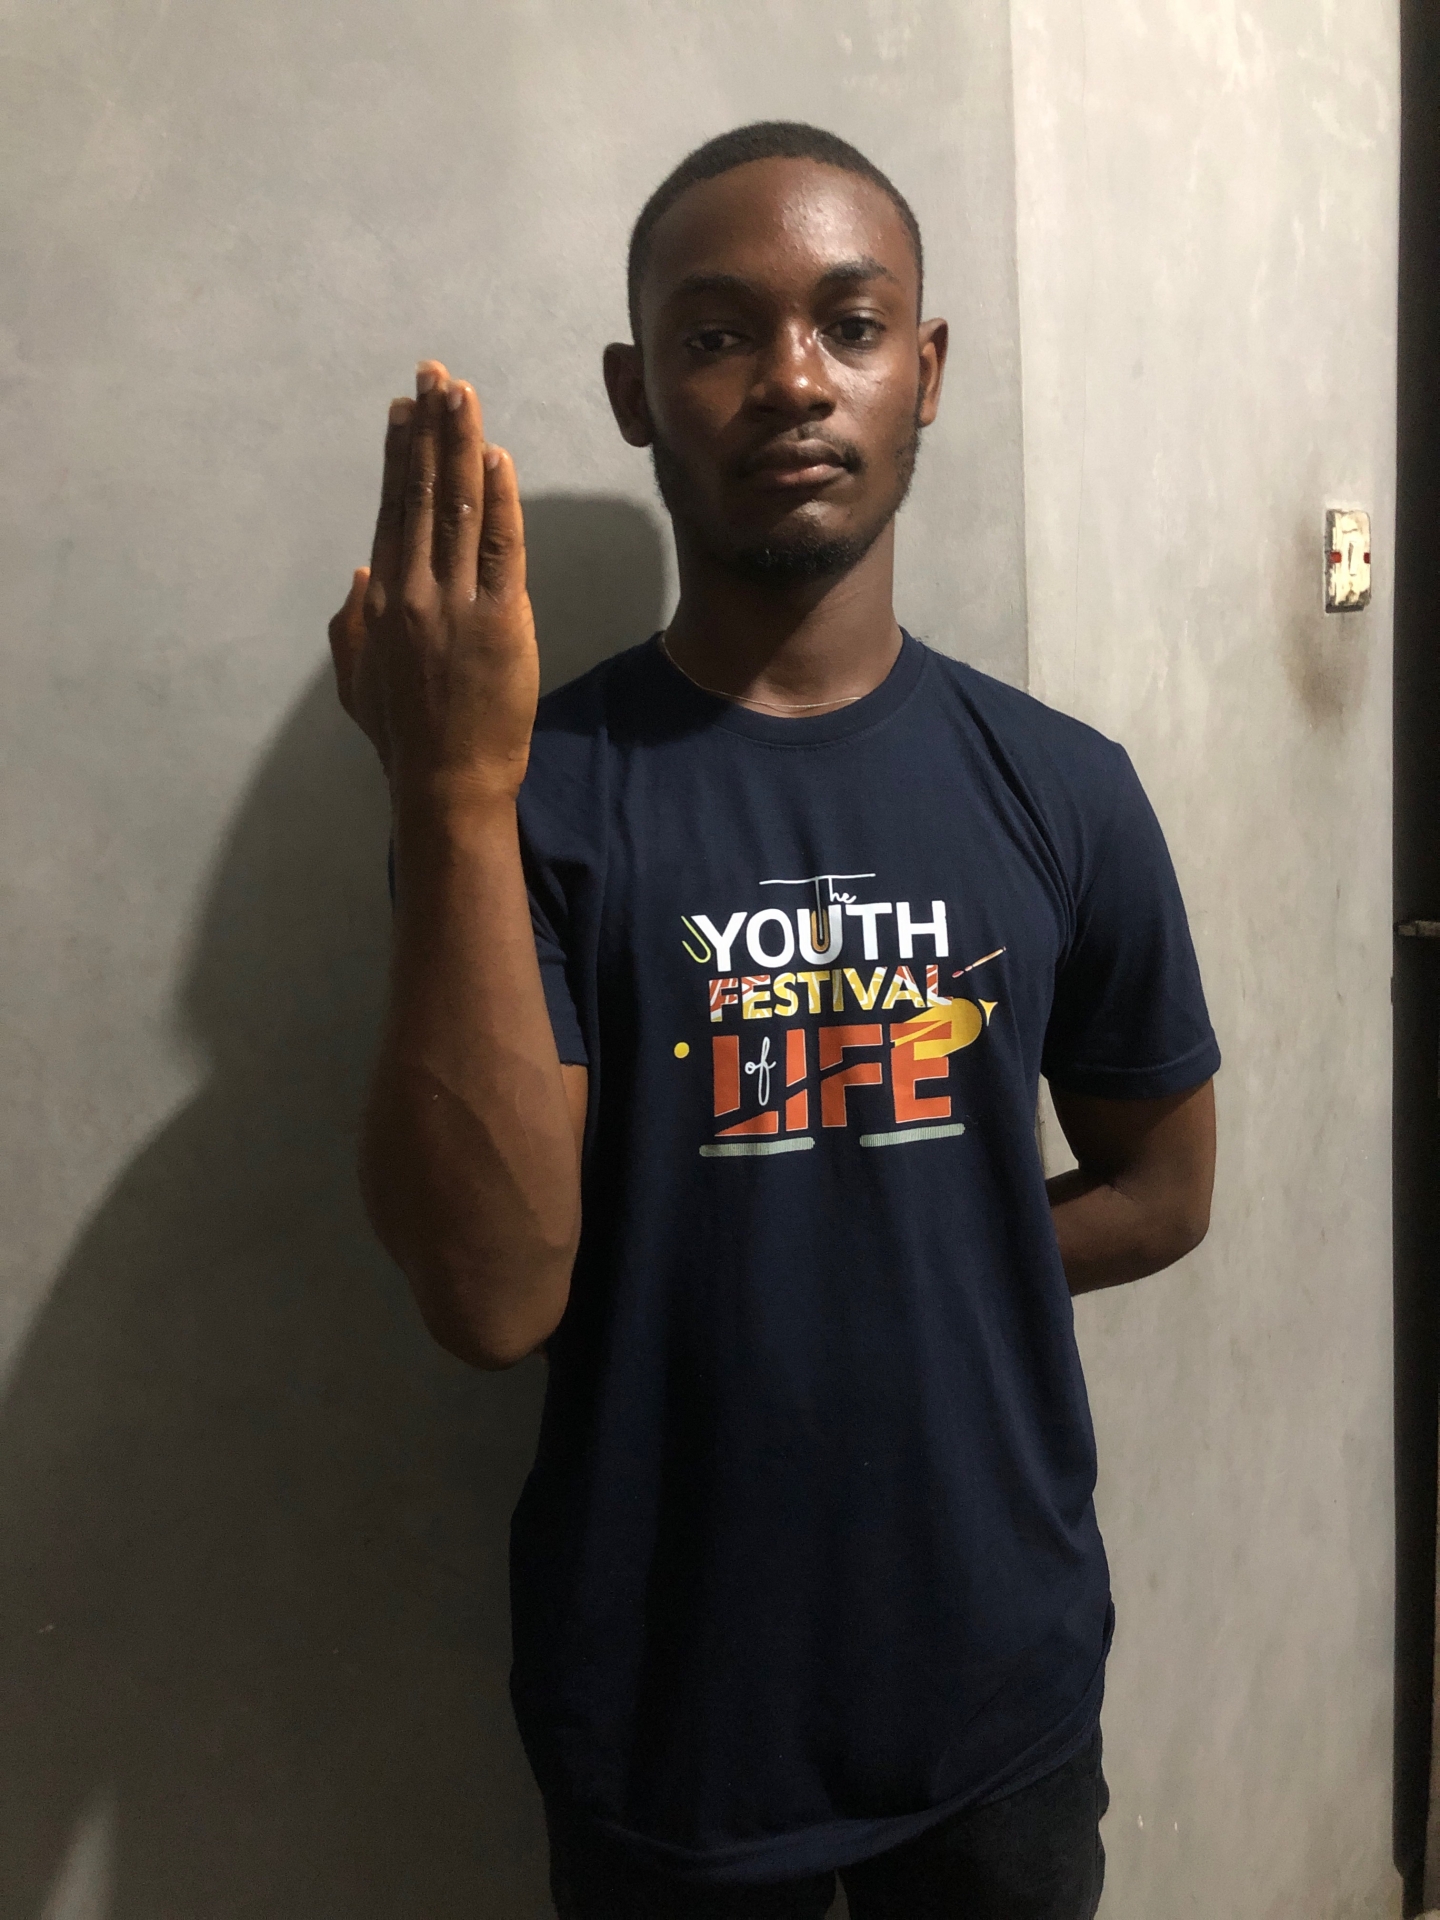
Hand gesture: stop_inverted